Tamsui District

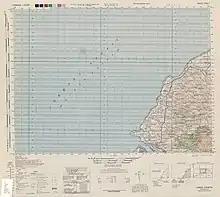
Map of northwest Tamsui (labeled as Tansui) and surrounding area (1944)

Canadian medical doctor and missionary George Leslie Mackay arrived in Tamsui on 9 March 1872, proceeding to establish Taiwan's first hospitals in Western medicine and formal educational facilities, including Oxford College (now part of Aletheia University), the oldest European-style higher-education institution in Taiwan by some measure.